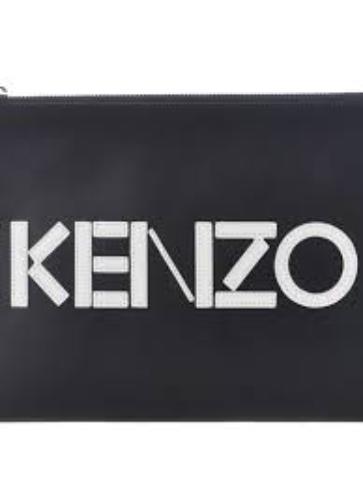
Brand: Kenzo
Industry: Clothes